Mohamed Zaazoue

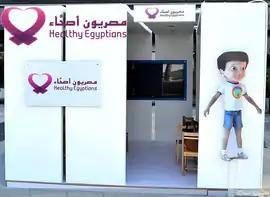
The Portable Child Cinema that was carried on a truck to roam the country and reach remote areas with limited access to facilities.

The concept of Montasser was first applied in a comic book called "Montasser Overcomes," which was later turned into a coloring comic book with a complementary set of coloring crayons. To increase the interest of Montasser's audience, the story was transformed into puppet shows. After creating "Montasser Overcomes: Pneumonia", "Montasser Overcomes: Gastroenteritis", "Montasser Overcomes: Iron Deficiency Anemia", and "Montasser Overcomes: Rheumatic Heart Disease," Healthy Egyptians created a high-quality 3-D cartoon of "Montasser Overcomes: Pneumonia". The cartoon was aired on satellite and Egyptian television and screened in outpatient clinics, schools, nurseries, social clubs and shopping malls.